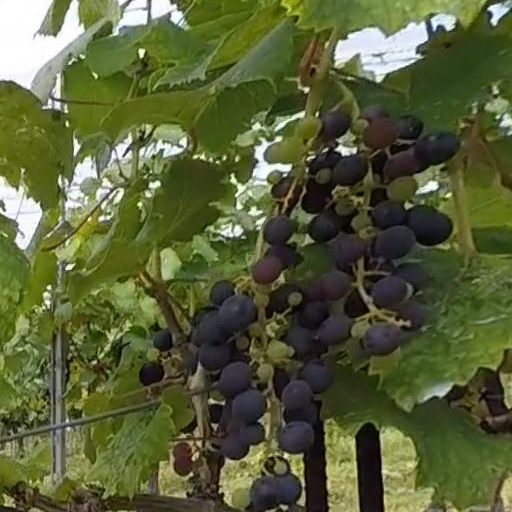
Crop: grape